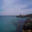
Label: sea